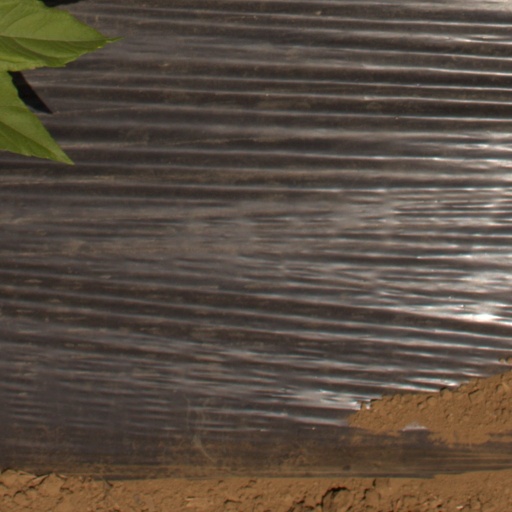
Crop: Jerusalem artichoke